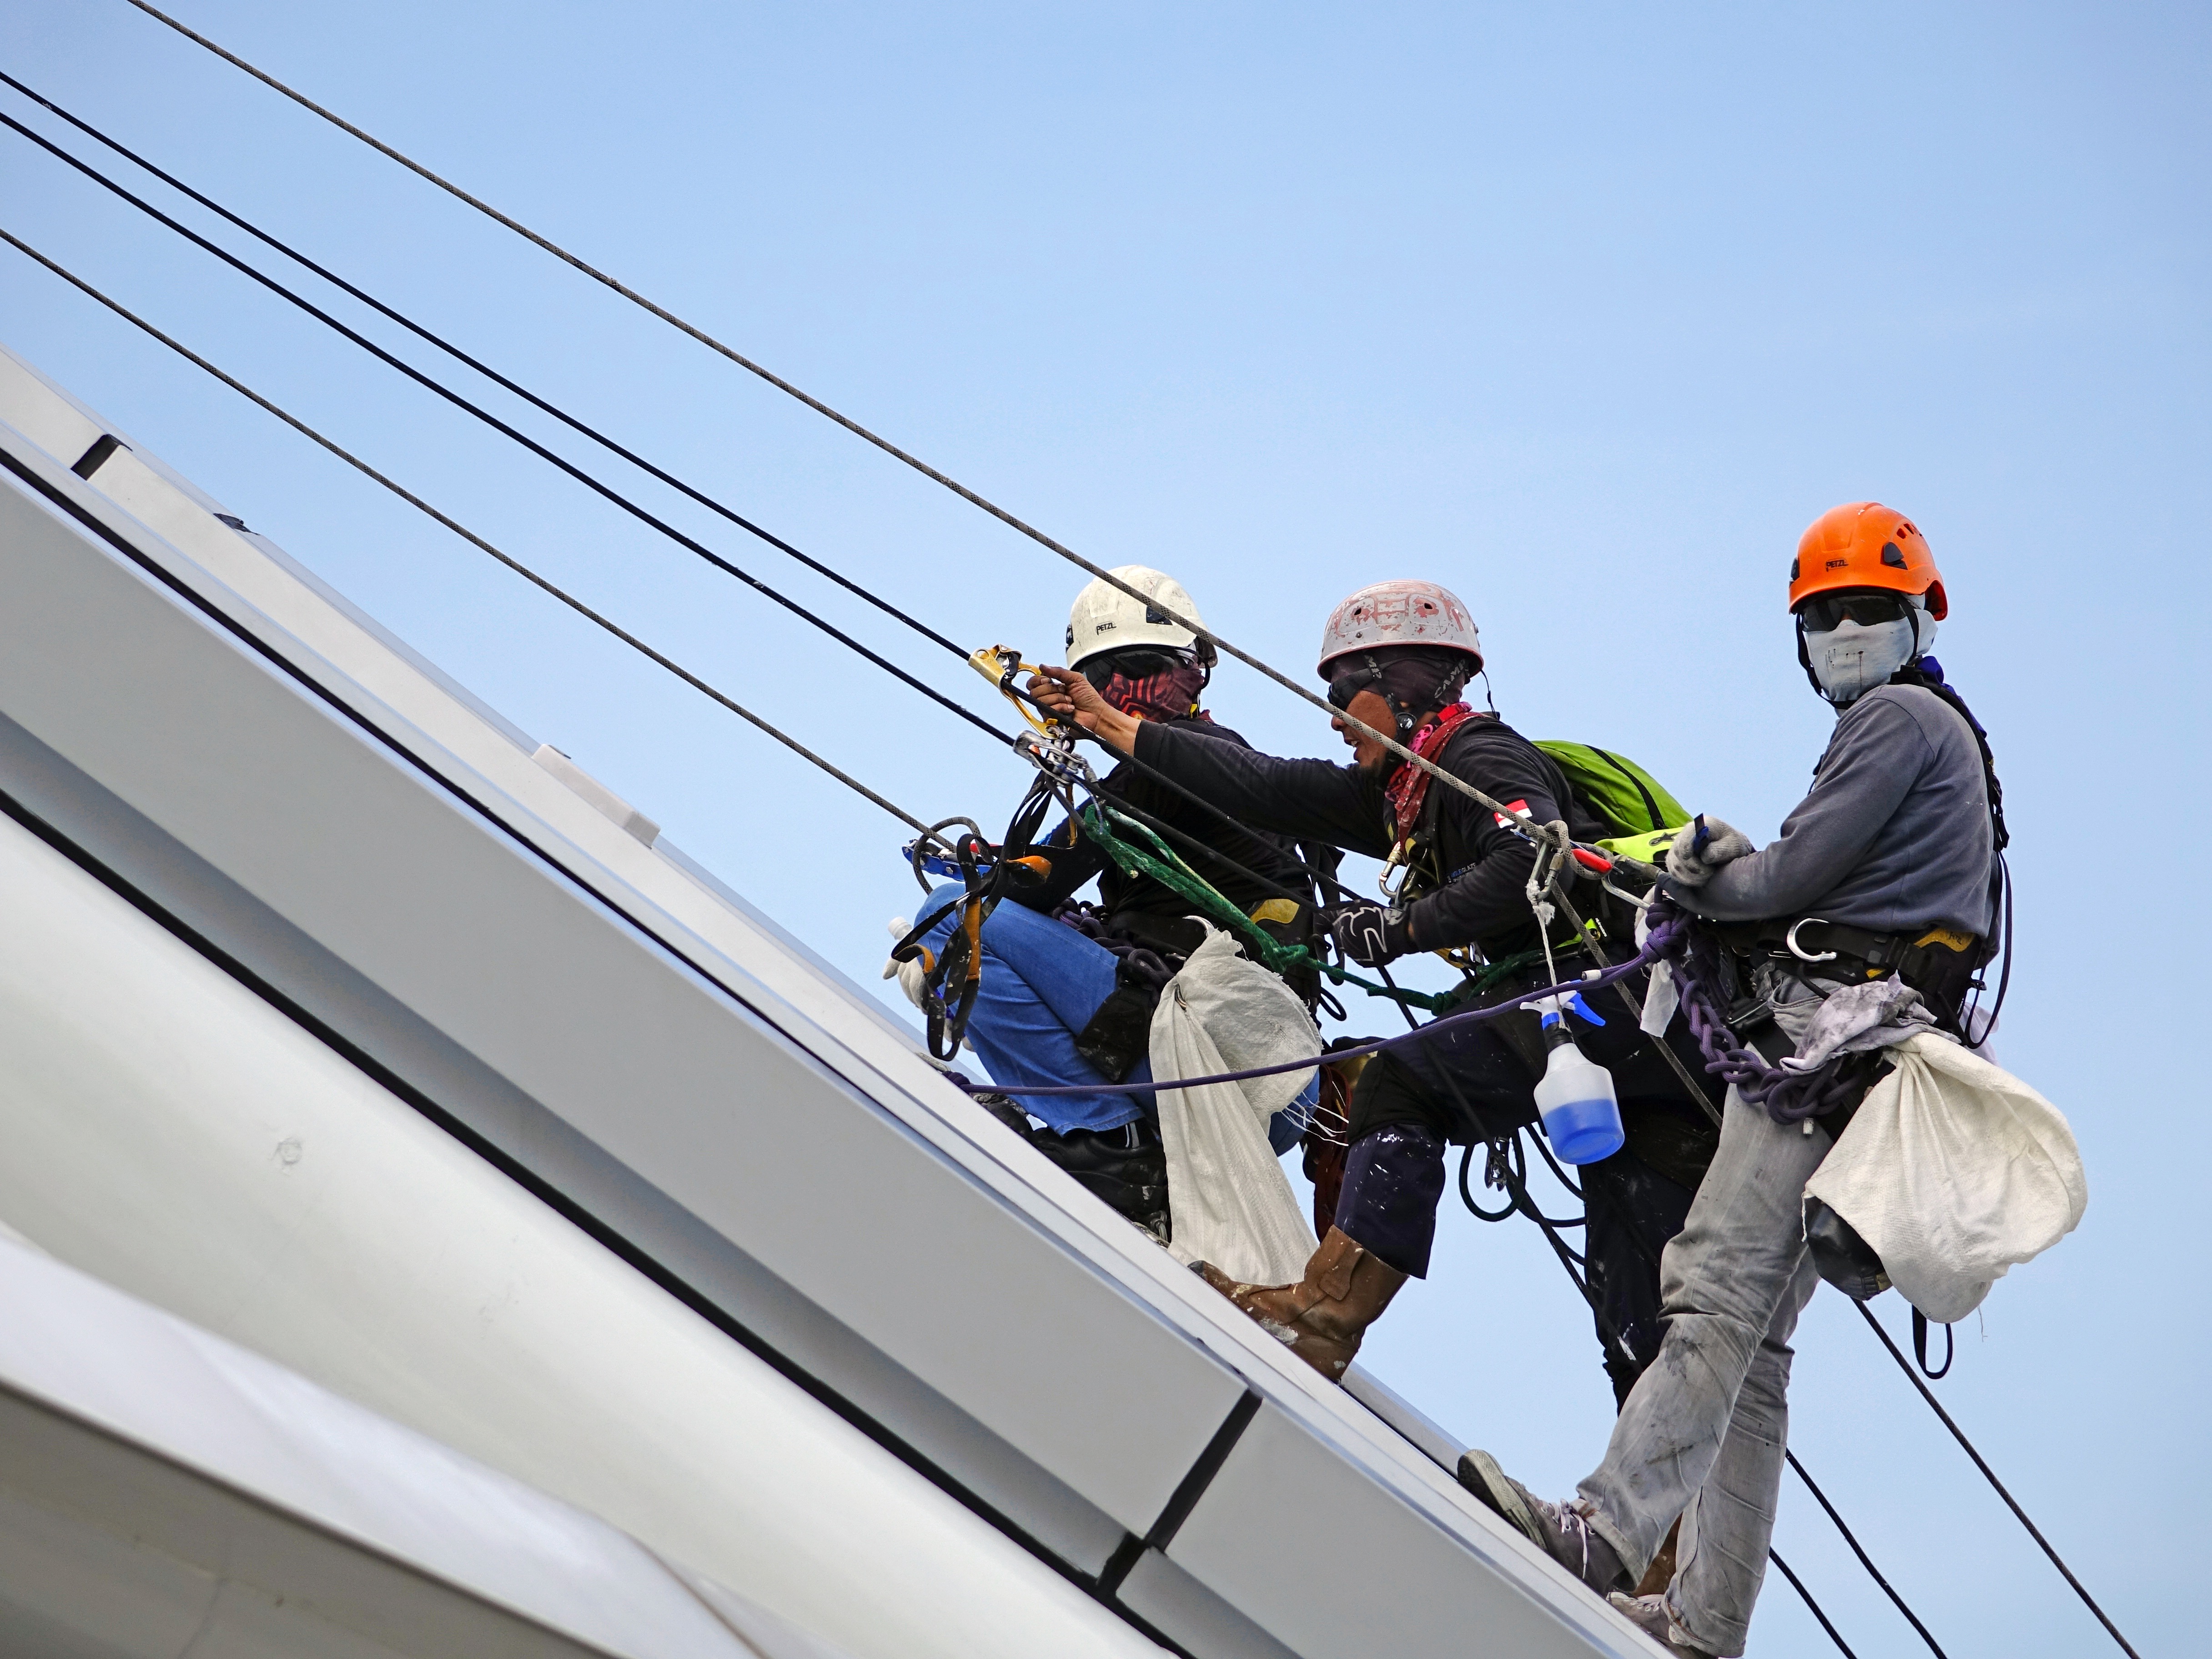
work, rope, adventure, wind, repair, vehicle, equipment, climbing, security, determination, helmet, harness, safety, carabiner, protection, risk, strength, challenge, gloves, abseiling, rappelling, descender